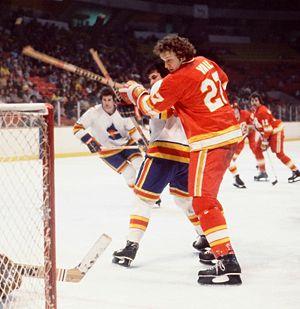
Les Flames d’Atlanta sont une franchise de hockey sur glace d'Amérique du Nord. L'équipe évolue dans la Ligue nationale de hockey entre 1972 et 1980. Le club est transféré à Calgary au début de la saison 1980-1981 pour devenir les Flames de Calgary.
Eric Vail est un joueur de hockey sur glace professionnel canadien ayant évolué dans la Ligue nationale de hockey de 1973 à 1982 avec les Flames d'Atlanta, les Flames de Calgary et les Red Wings de Détroit.